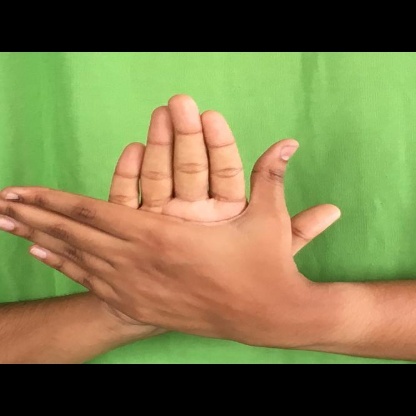
Mudra: Chakra